Morton Everel Post

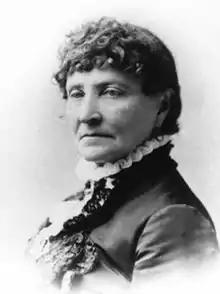
Amalia Barney Simons Nichols

Morton Everel Post was born on December 25, 1840, in Henrietta, New York, to Morton A. Post and Alary Wickware. He attended schools in Medina, New York.